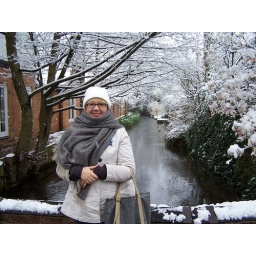
Mentioned in the Domesday Book, Tillingbourne Stream has white ducks and runs through Shere.